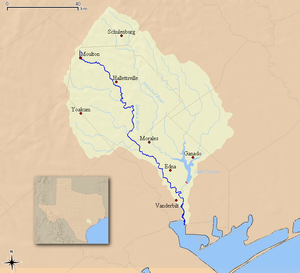
La Lavaca est un fleuve des États-Unis dans l'État du Texas. Il commence au nord-est du comté de Gonzales et traverse, globalement et généralement vers le sud-est, sur 185 km, jusqu'à son embouchure dans la baie Lavaca, composant de la baie de Matagorda, elle composant du Golfe du Mexique dans l'Océan Atlantique.
La baie de Matagorda est une vaste baie située sur la côte de l'État du Texas entre les comtés de Calhoun et Matagorda. Le Colorado du Texas se déverse dans cette baie avant d'atteindre le golfe du Mexique. La baie est séparée du golfe par la péninsule de Matagorda. La ville de Port O'Connor se trouve sur ses berges.